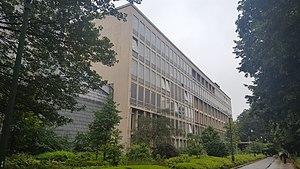
Cet article recense le patrimoine immobilier protégé à Bruxelles-ville. Le patrimoine immobilier protégé fait partie du patrimoine culturel en Belgique.